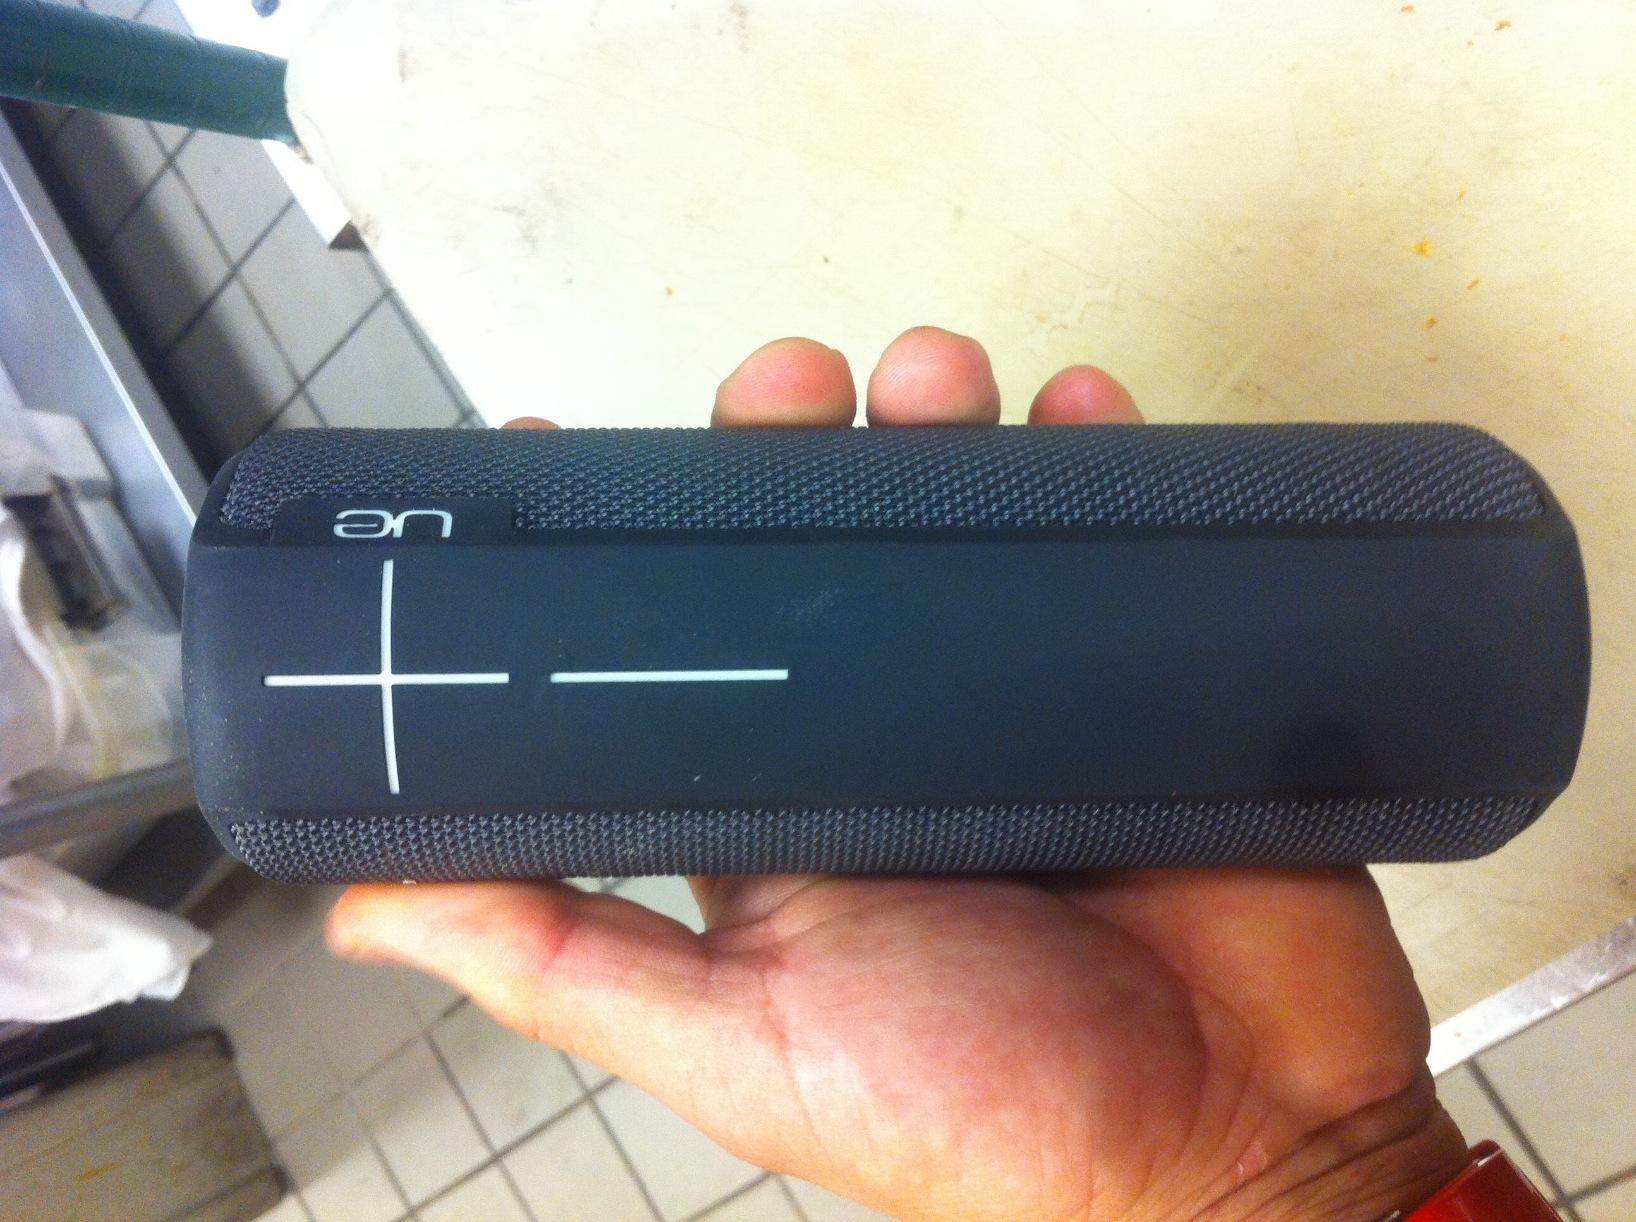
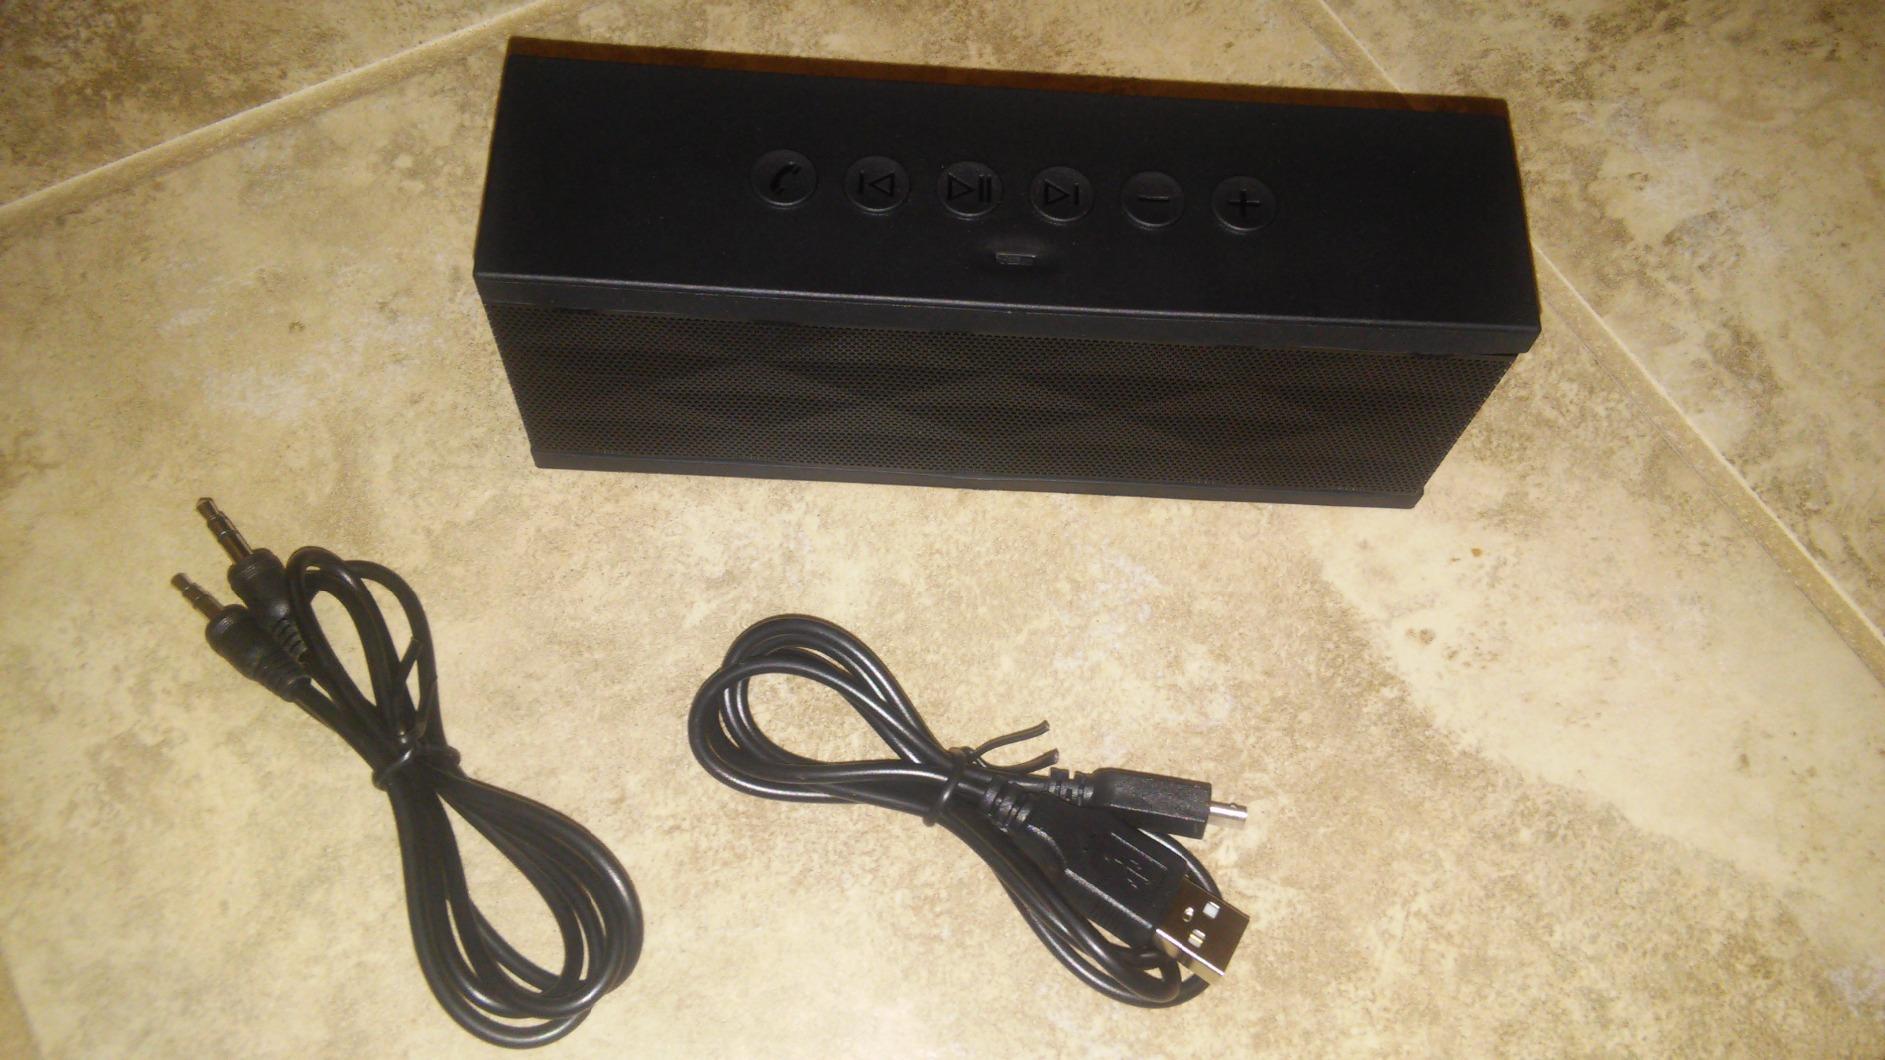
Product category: speaker
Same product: no